Micky Adams

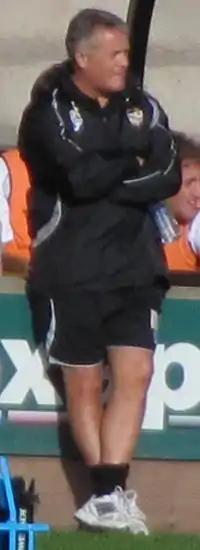
Adams watching his team defeat Aldershot Town 1–0 at Vale Park in September 2010.

Adams was announced as manager of Port Vale in June 2009, having been a late applicant for the post vacated by Dean Glover. However, "legal complications" meant he would only sign a contract nearly two months later. Chairman Bill Bratt stated that Adams' first goal would be to stabilise the club, following the "Valiants" fall from the second tier to near the bottom of the English Football League within ten years. He made his first signing on 15 June, bringing in 21-year-old midfielder Tommy Fraser, who had played for Adams at Brighton. After confirming the signing of Adam Yates, who was linked to the club before his arrival, Adams signed Doug Loft, who had also played under him at Brighton. On 21 July, Adams had appointed veteran striker Geoff Horsfield as player-assistant manager.